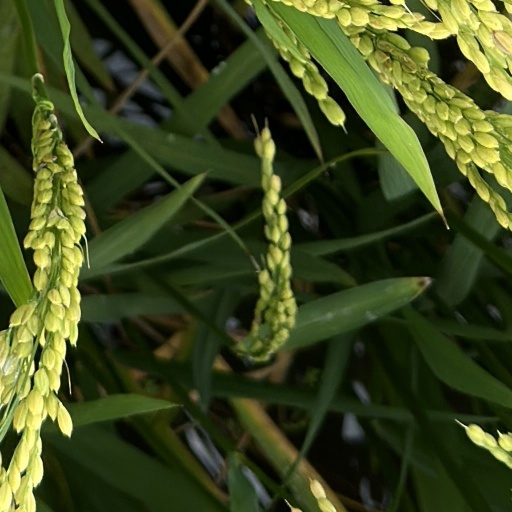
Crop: rice